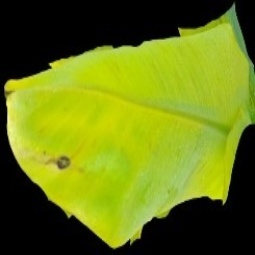
Label: Sulphur